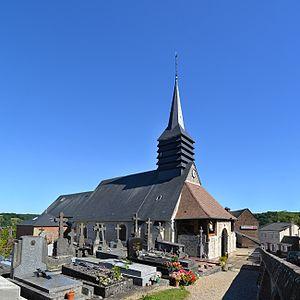
Saint-Pierre-de-Mailloc (Calvados)
Saint-Pierre-de-Mailloc est une ancienne commune française, située dans le département du Calvados en région Normandie, devenue le 1ᵉʳ janvier 2016 une commune déléguée au sein de la commune nouvelle de Valorbiquet.